Tommy Smith (saxophonist)

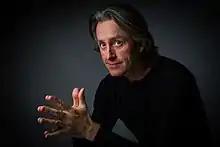

Thomas William Ellis Smith (born 27 April 1967) is a Scottish jazz saxophonist, composer, and educator.